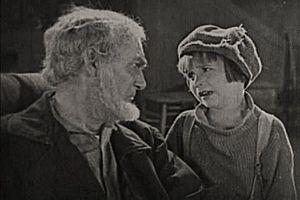
Irene Morra est une monteuse américaine, née le 31 juillet 1893 à New York — Arrondissement de Manhattan, morte le 25 novembre 1978 à Los Angeles.
John Leslie Coogan, né le 26 octobre 1914 à Los Angeles et mort le 1ᵉʳ mars 1984 à Santa Monica, est un acteur américain.
My Boy est un film américain réalisé par Albert Austin et Victor Heerman en 1921, connu surtout pour avoir son premier rôle interprété par Jackie Coogan, 7 ans.